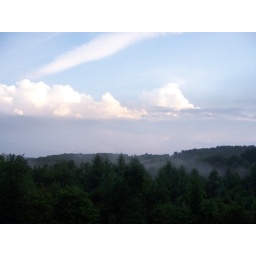
thats the view from a field by my house